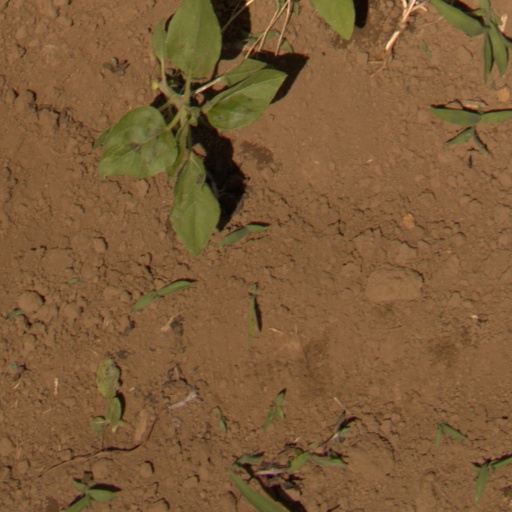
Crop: Jerusalem artichoke